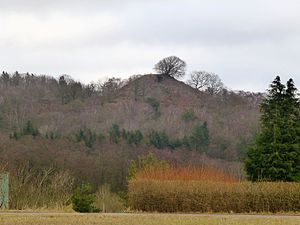
Gjern Bakker / Ejerskab og forvaltning
Store Troldhøj i den sydvestlige del af Gjern Bakker.
Troldhøj set mod nordøst, fra fra Sminge
Gjern Bakker ligger i Silkeborg Kommune og er et af de mest markante landskaber omkring Gudenåen i Midtjylland. Det er et randmoræne istidslandskab dannet efter sidste istid. Oprindeligt var bakkerne del af et større sammenhængende landskab, men gletsjernes smeltevand forårsagede en kraftig erosion på sin vej mod havet og skabte de stejle dramatiske skrænter, som afgrænser området i dag. Gjern Å der løber øst og syd om og Gudenåen der løber vest om, betragtes således som levn fra fortidens vældige smeltevandsstrømme.